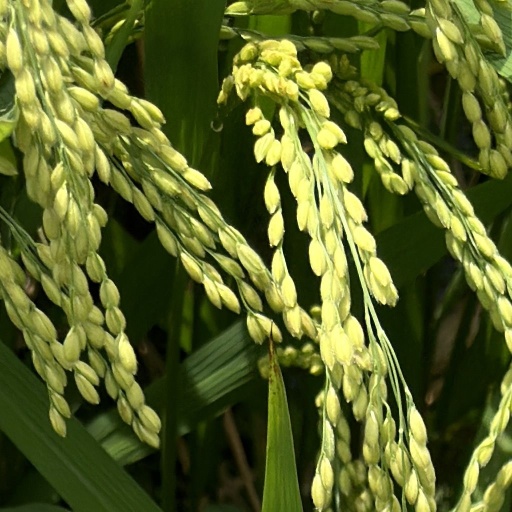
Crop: rice